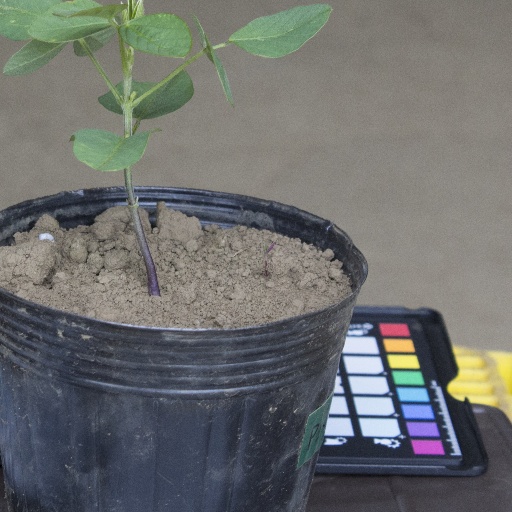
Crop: soybean